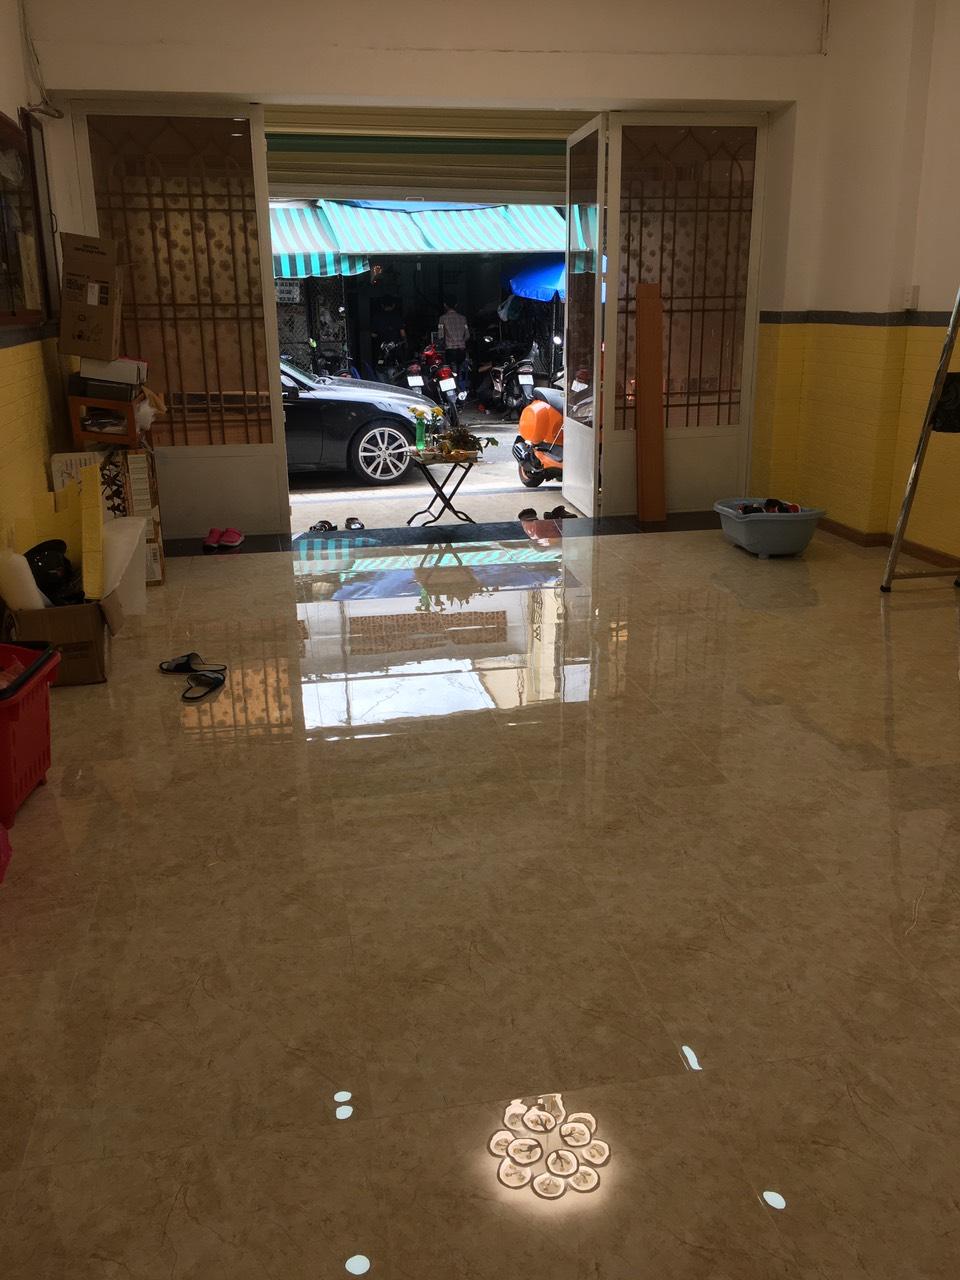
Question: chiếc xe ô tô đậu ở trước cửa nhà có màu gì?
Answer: màu đen